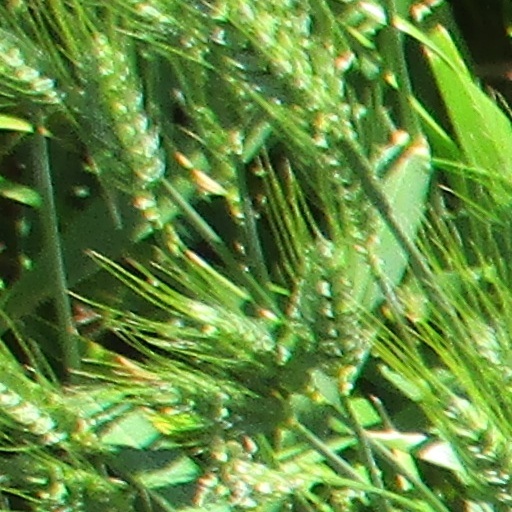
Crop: wheat